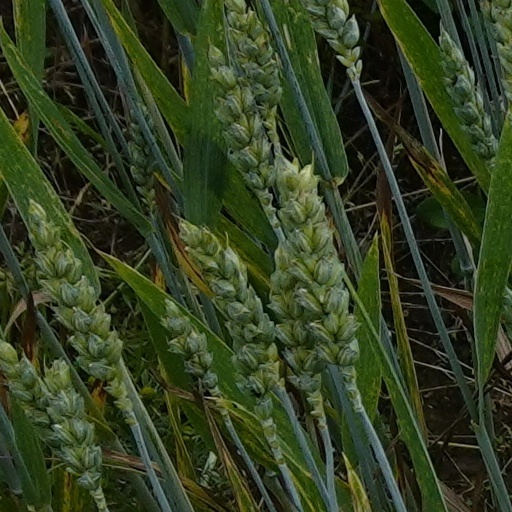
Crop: wheat